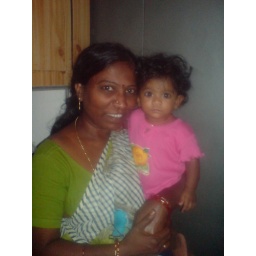
Haashini with her mother in pink dress